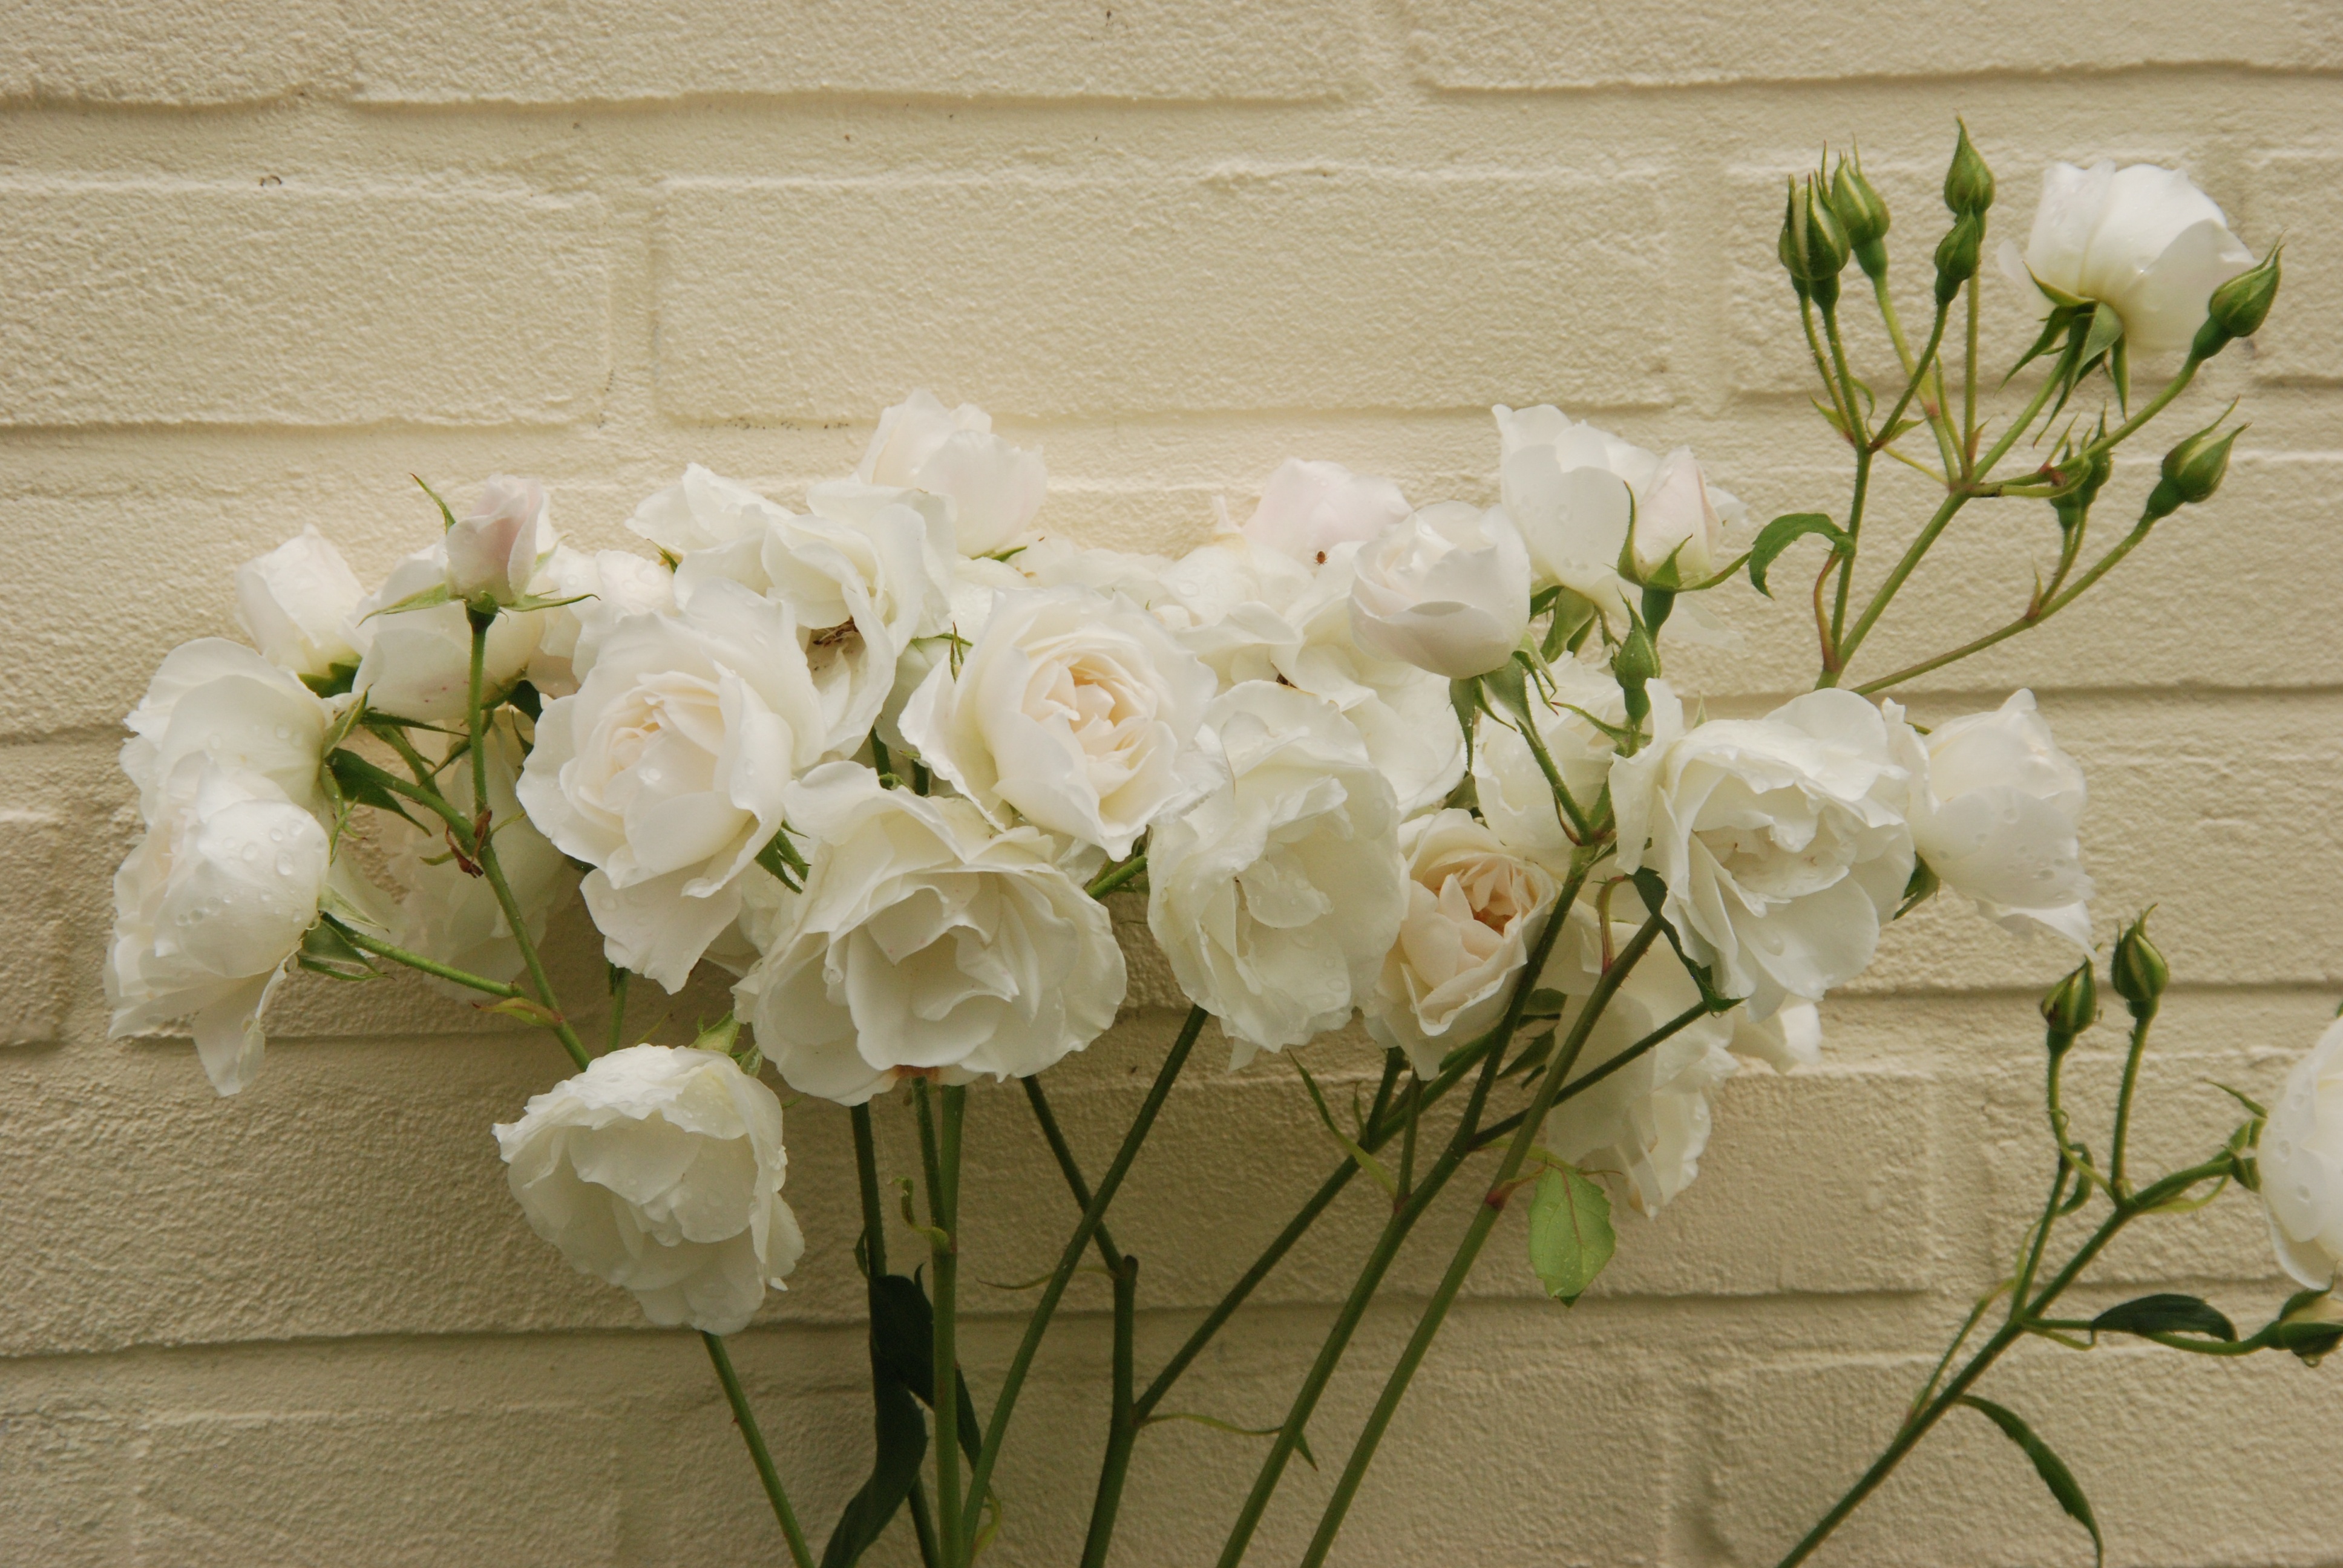
nature, blossom, plant, white, flower, petal, wall, rose, flora, pure, floristry, peony, flowering plant, garden roses, flower bouquet, cut flowers, floral design, centrepiece, artificial flower, land plant, flower arranging